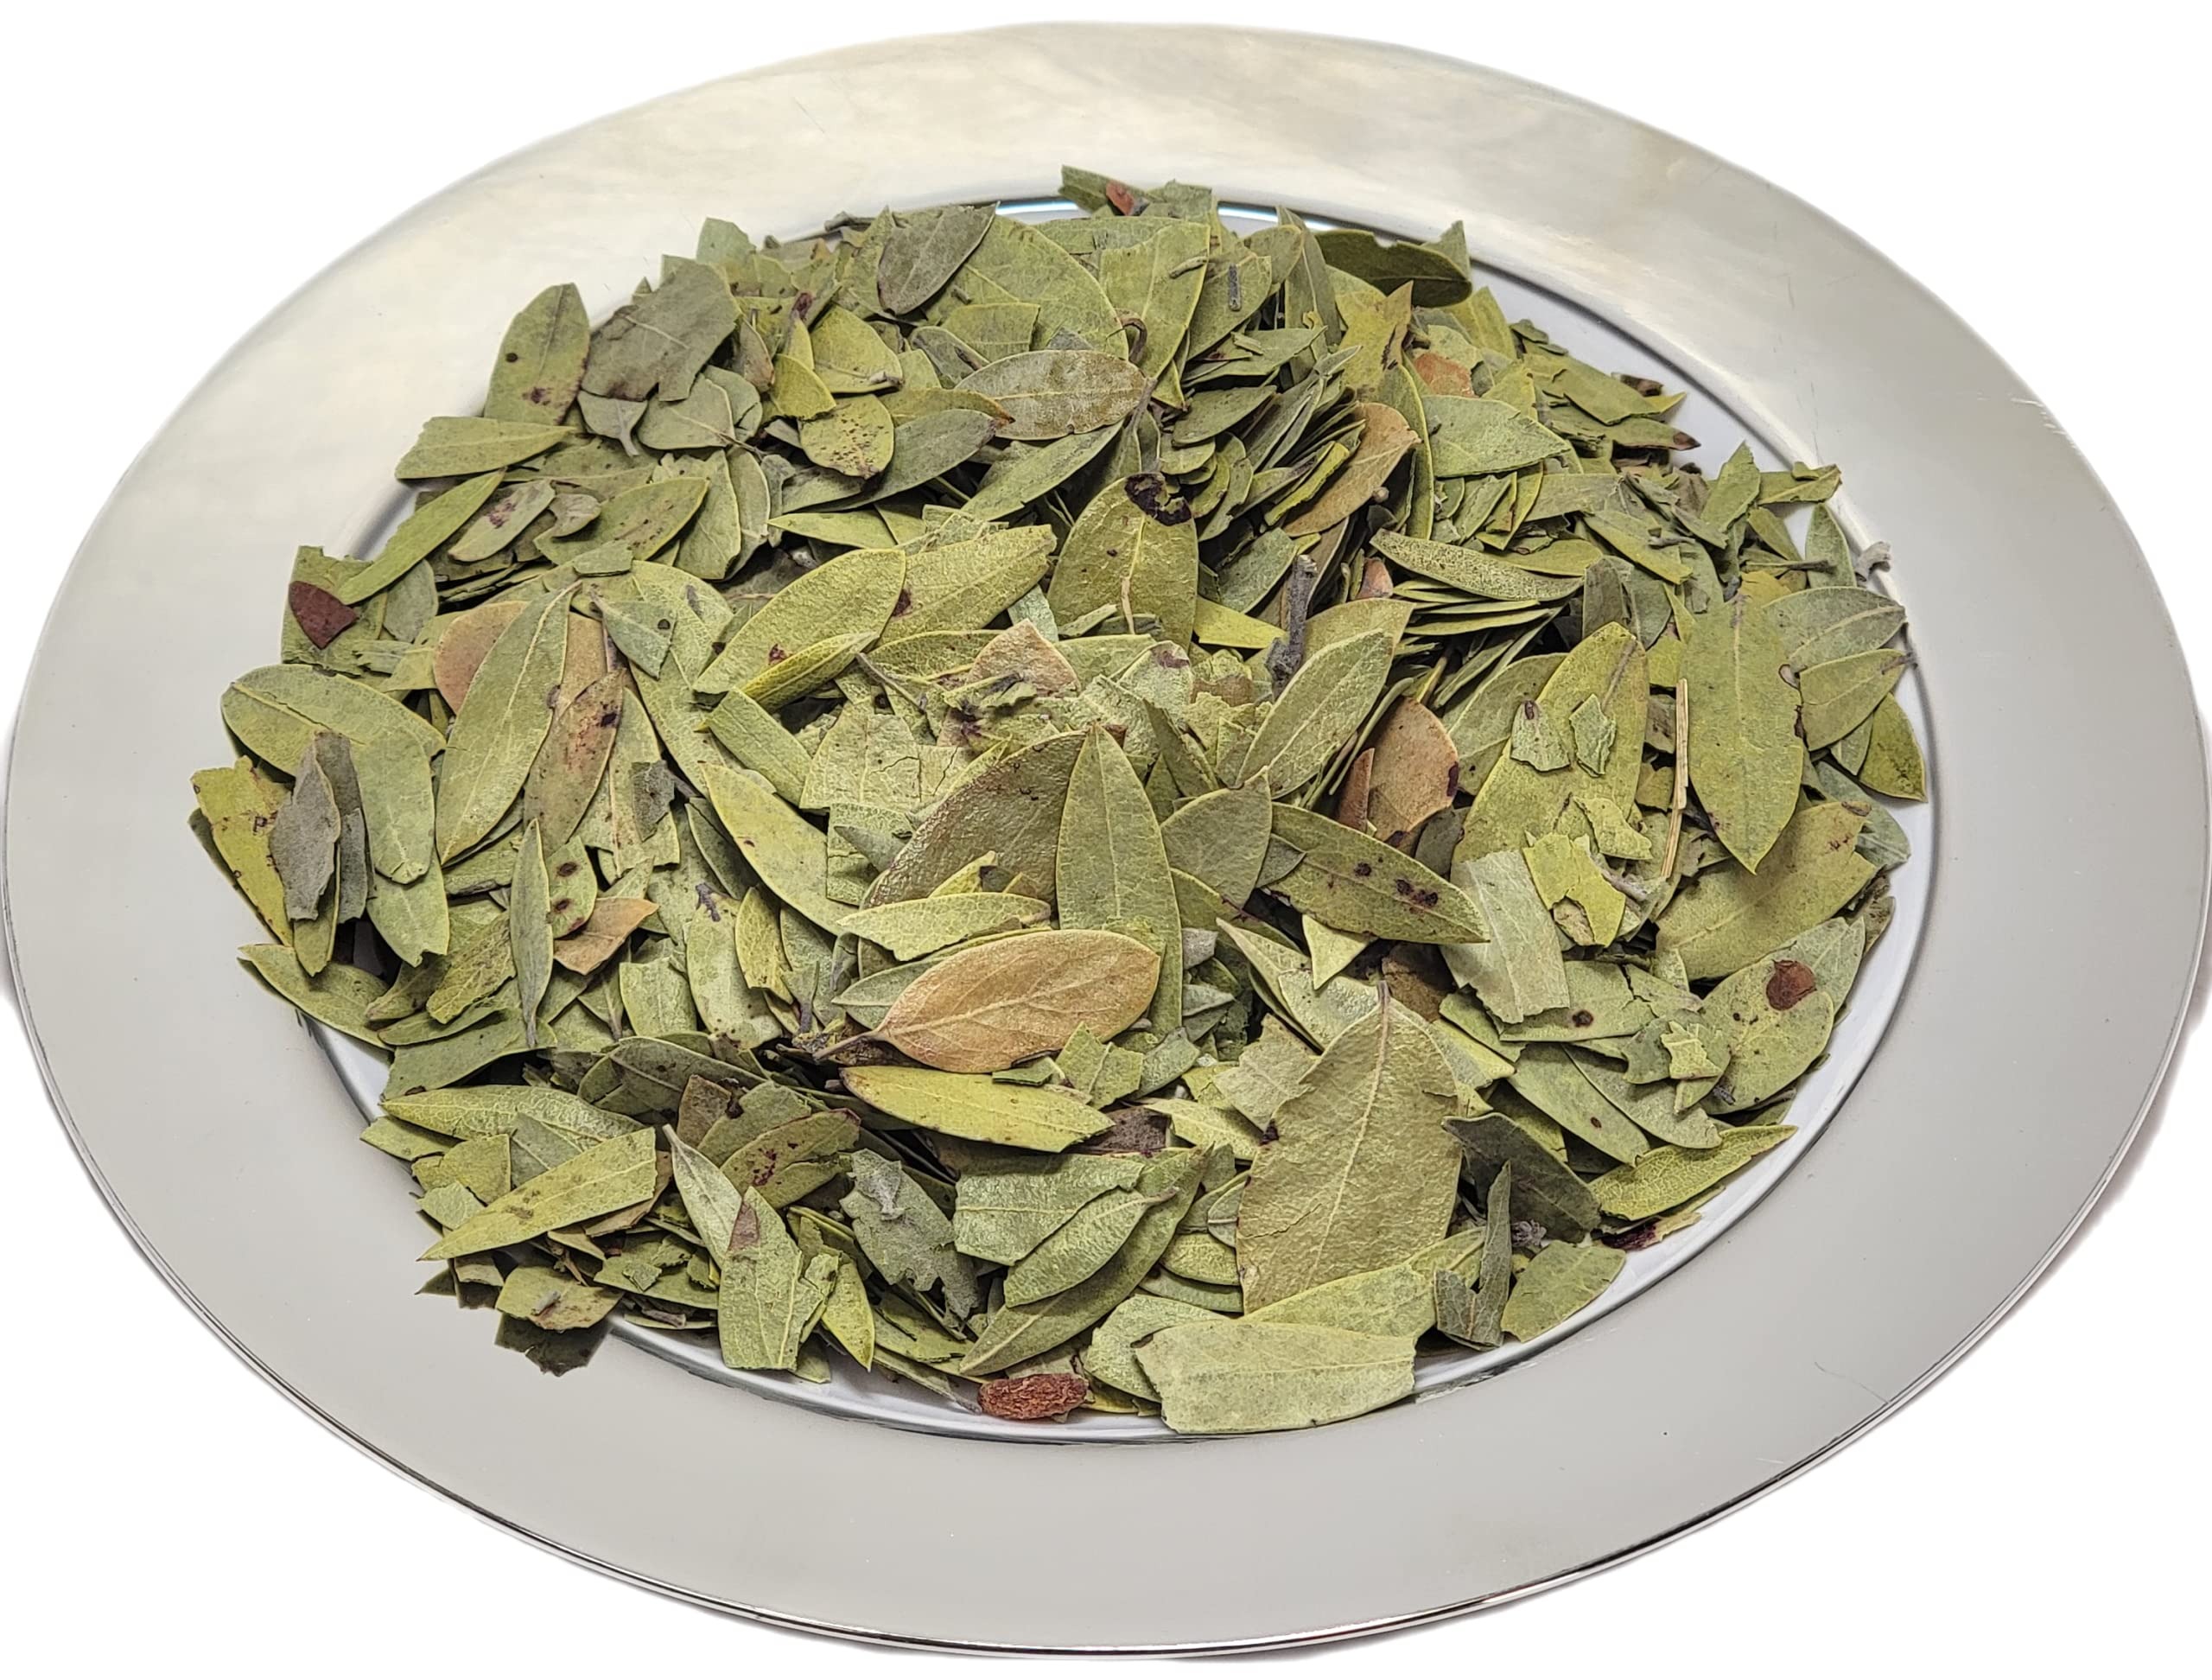
Item Name: HealinGifts Bearberry Kinnikinnick Dried Leaves 1 Oz Pack of 3
Bullet Point 1: Scientific Name: Bearberry Arctostaphylos
Bullet Point 2: Common Names: Pinguica, Kinnikinnick
Bullet Point 3: AVAILABLE FORMS: Raw herb in the forms of leaves
Bullet Point 4: GENERALLY PREPARED: A popular herb generally prepared as a tea or tincture.
Bullet Point 5: Origin: Mexico
Bullet Point 6: PACKAGING: Enjoy long term shelf time two years from opening the package. KRAFT STAND-UP BARRIER POUCHES Airtight zippered display pouches lock in freshness. Thick barrier material protects items from moisture, gas and odor. FDA and USDA compliant. Bottom of gusset allows back to stand once filled.
Bullet Point 7: HEALTHFUL BENEFITS. But pregnant women, children 18 years or less of age, has medical conditions, prescriptions and older people need to consult your own health provider prior to supplementing any herbs.
Product Description: Bearberry Kinnikinnick dried leaves 1 oz pack of 3, UVA URSI LEAVES The bright red berries are edible and young leaves are often used as tea. Other Name(s): Arberry, Arbousier, Arbousier Traînant, Arbutus uva-ursi, Arctostaphylos uva-ursi, Bearberry, Beargrape, Bearsgrape, Bussserole, Common Bearberry, Faux Buis, Hogberry, Kinnikinnik, Manzanita, Mountain Box, Mountain Cranberry, Petit Buis, Ptarmigan Berry, Raisin de Renard, Raisin d’Ours, Raisin d’Ours Commun, Red Bearberry, Redberry, Rockberry, Sagackhomi, Sandberry, Uva del Oso, Uva Ursi Extract, Uvae Ursi Folium. The tree, that is also rampant in California has a reddish marron bark that is eye-catching, framed by the olive-green leaves. Native Americans had long used Uva Ursi or Manzanita for many healthy benefits to improve digestion.
Value: 3.0
Unit: Ounce

Price: 4.3